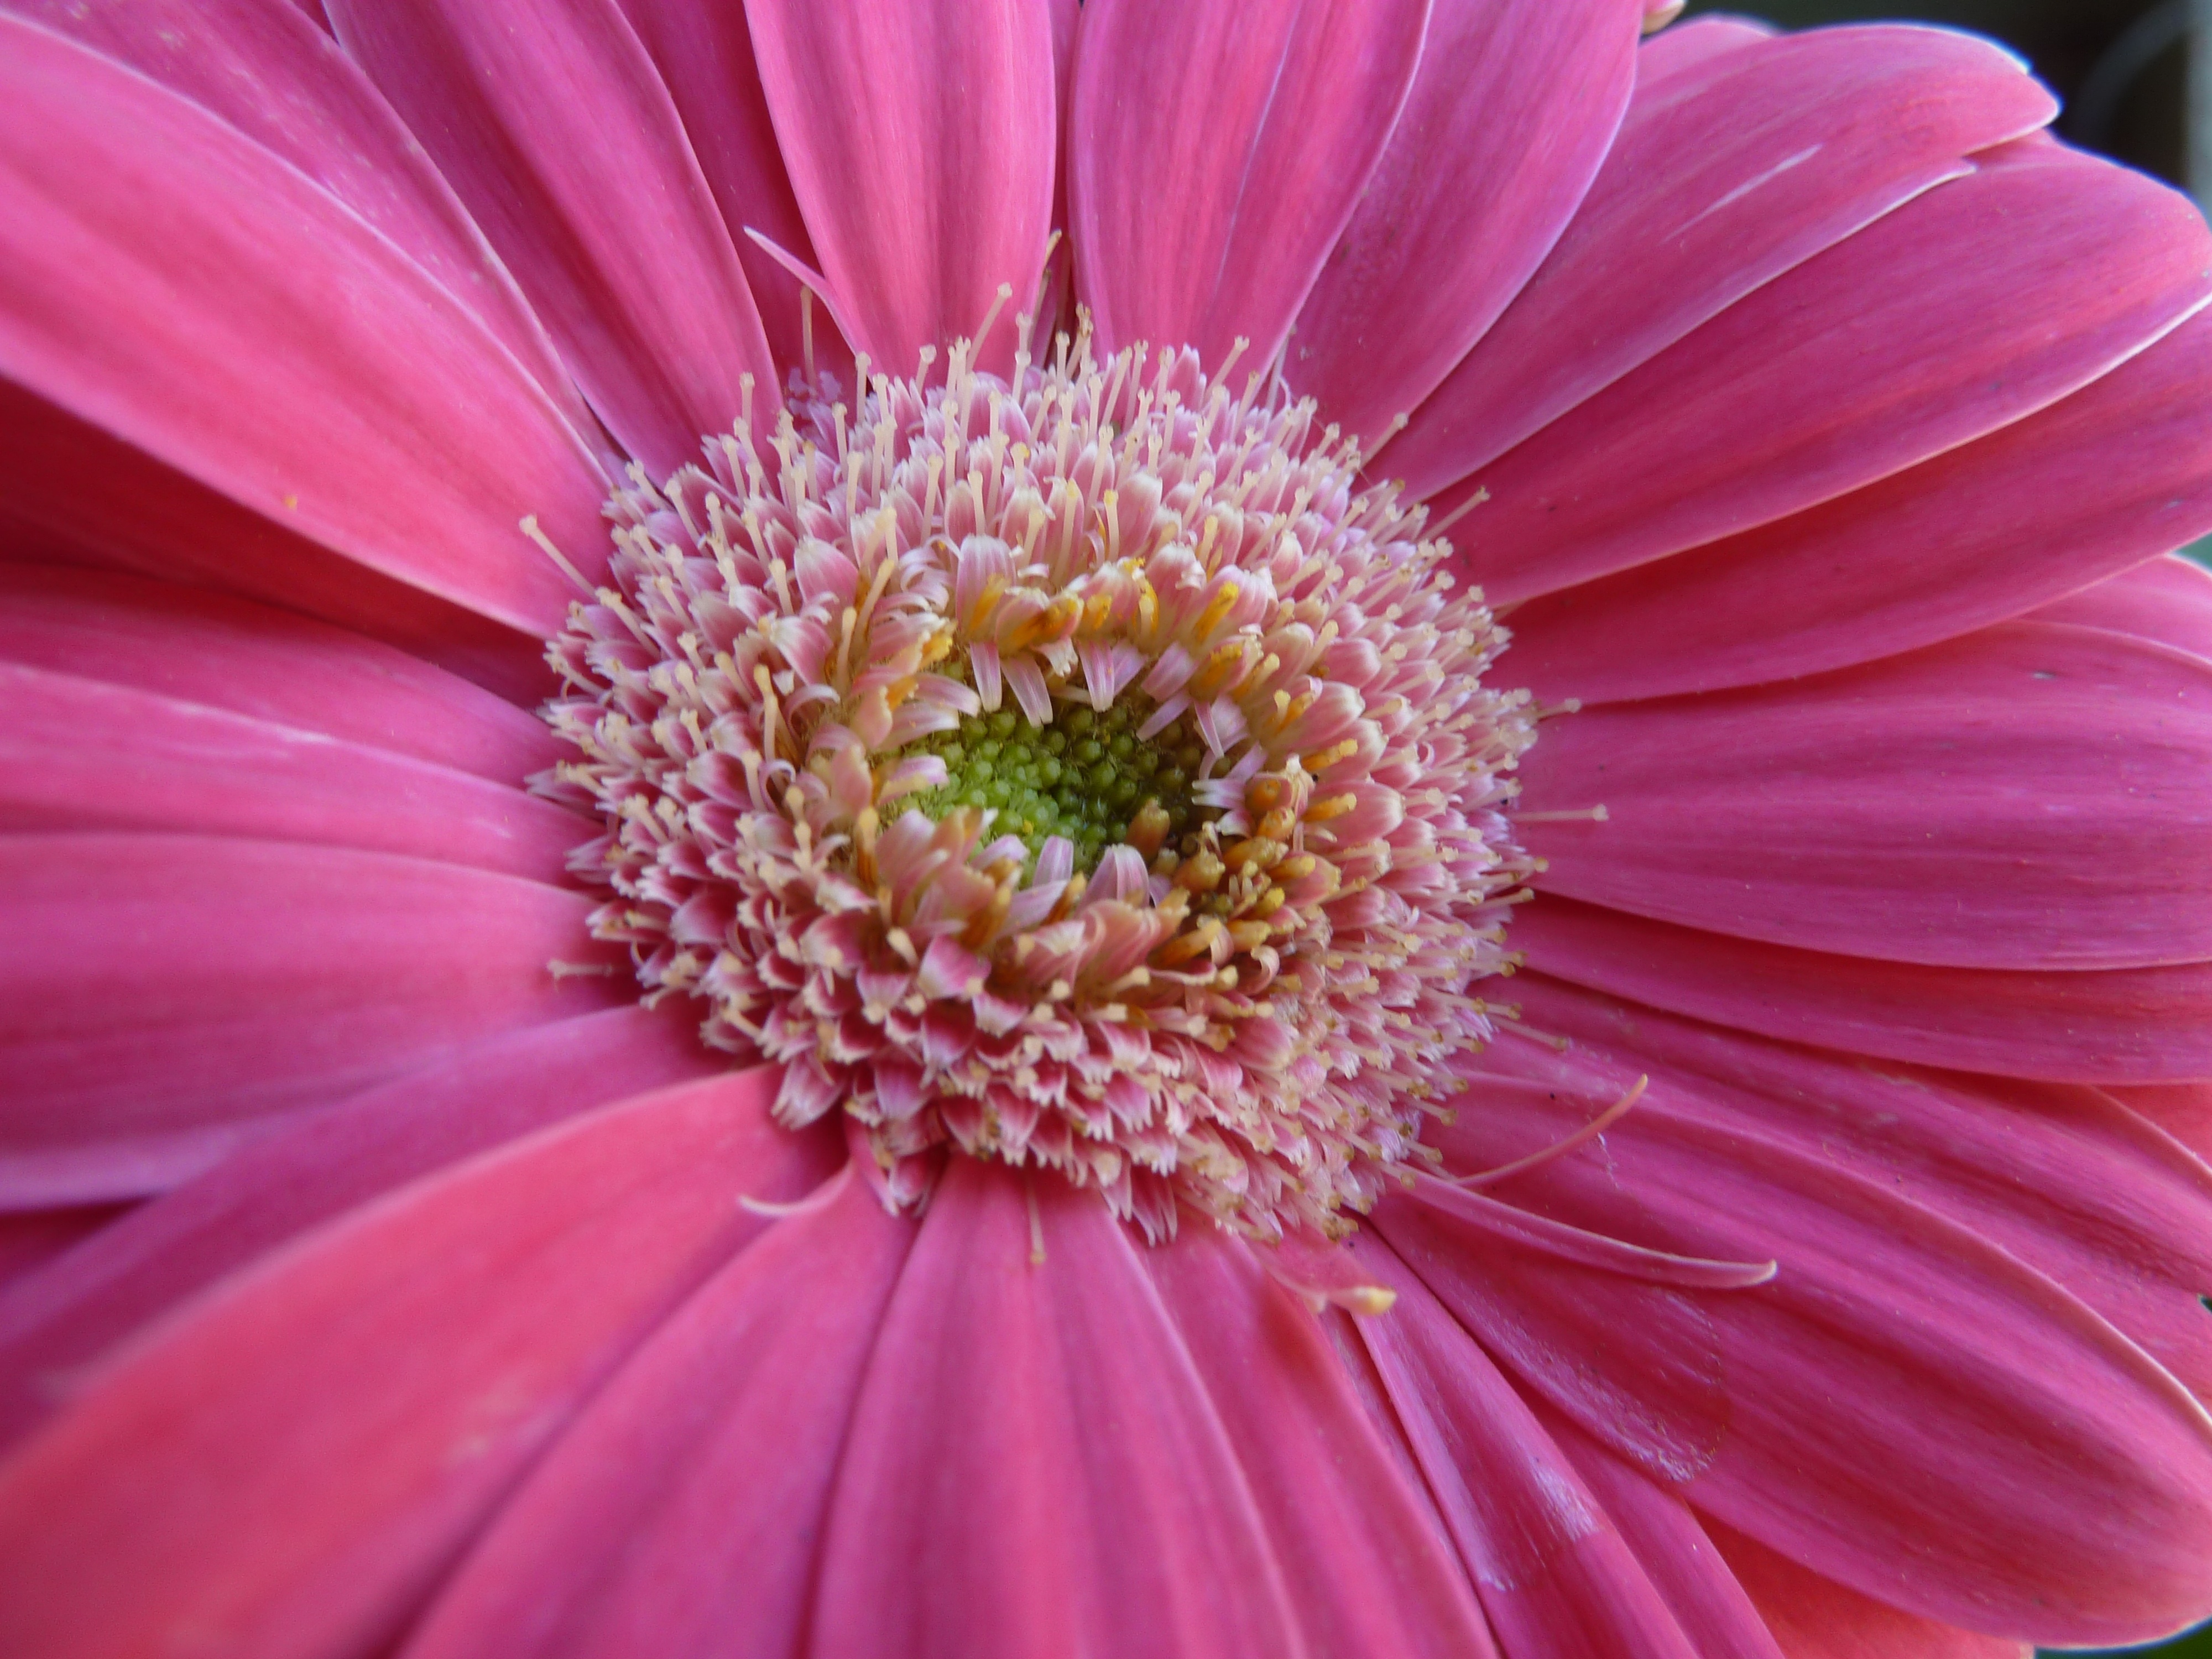
plant, flower, petal, daisy, pink, flora, gerbera, macro photography, flowering plant, daisy family, annual plant, plant stem, land plant